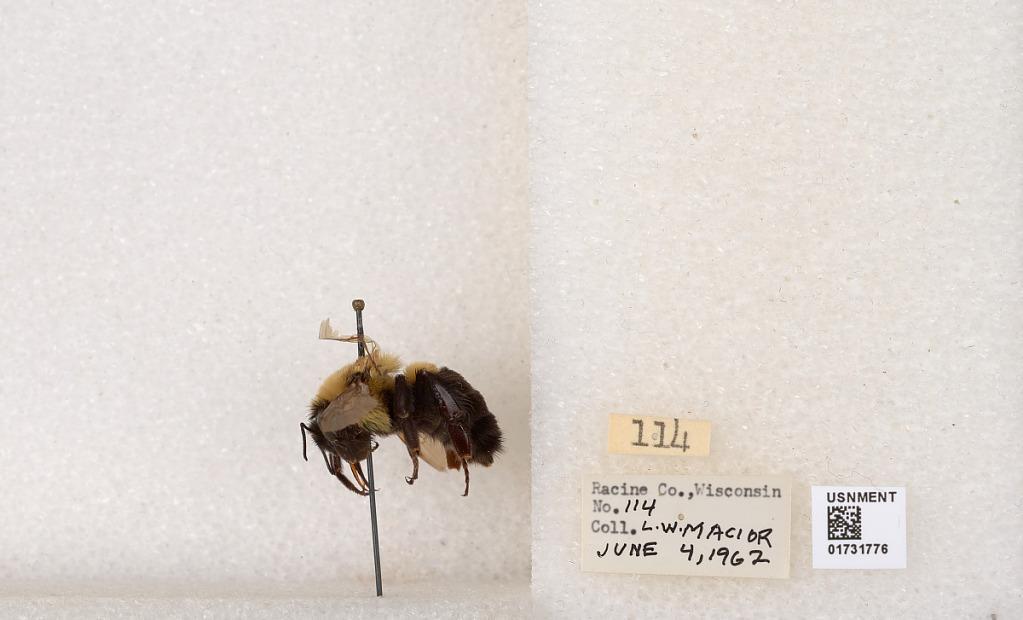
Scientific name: Bombus impatiens Cresson
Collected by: L. Macior
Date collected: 1962-6-4
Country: United States
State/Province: Wisconsin
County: Racine
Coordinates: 42.7299, -87.8123